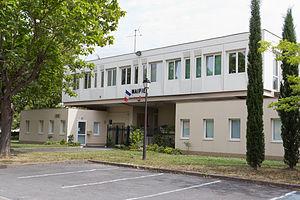
Mairie du Plessis-Pâté, commune du Plessis-Pâté, département de l'Essonne. France.
Le Plessis-Pâté est une commune française située à vingt-huit kilomètres au sud de Paris dans le département de l'Essonne en région Île-de-France.